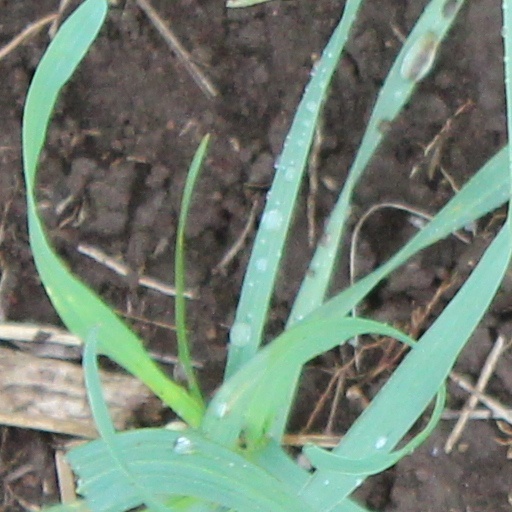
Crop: wheat